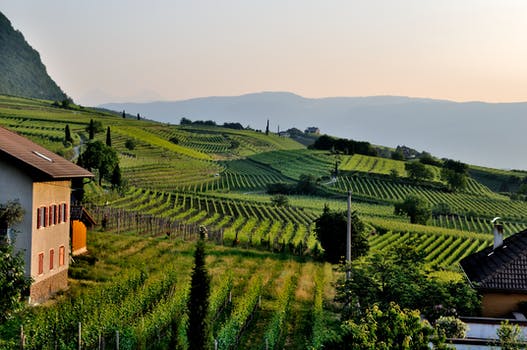
Label: No Watermark